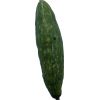
Label: Cucumber 3